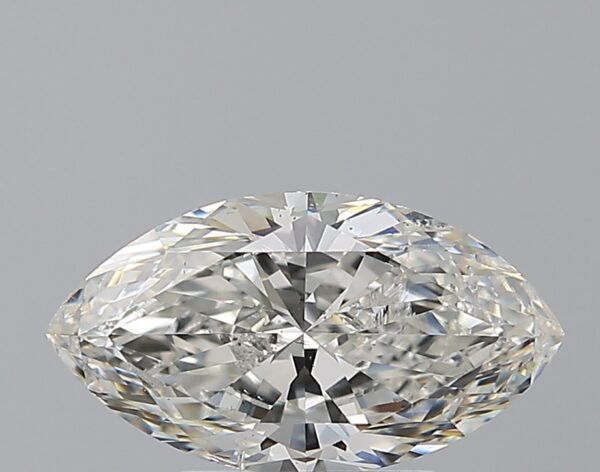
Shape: marquise
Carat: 2.01
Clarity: SI2
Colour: G
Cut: VG
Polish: EX
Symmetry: EX
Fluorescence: M
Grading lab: GIA
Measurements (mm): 11.95 x 6.55 x 4.2